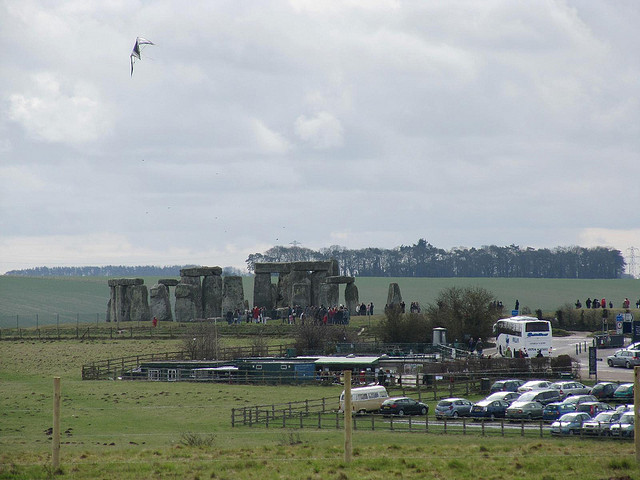
user: Given an image and a question. Answer the question in a short answer. Question: What were those buildings for originally? Short Answer:
assistant: storage